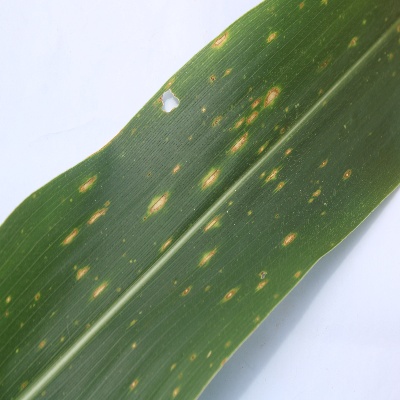
Crop: Maize
Condition: leaf spot